Sagardotegi

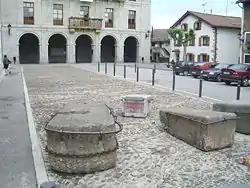
The main square of Astigarraga with the stones and track for the idi-probak

Most sagardotegi are located in the province of Gipuzkoa, in particular in the area around Hernani and Astigarraga but they can be found in all provinces of the Basque Country. Traditional tolare-sagardotegis are found in (towns with more than one are marked in bold):